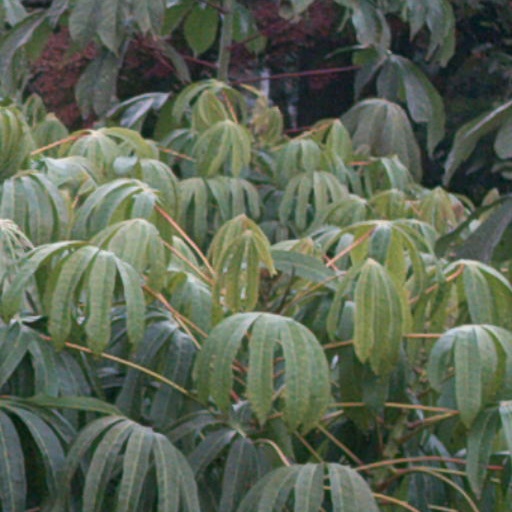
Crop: cassava